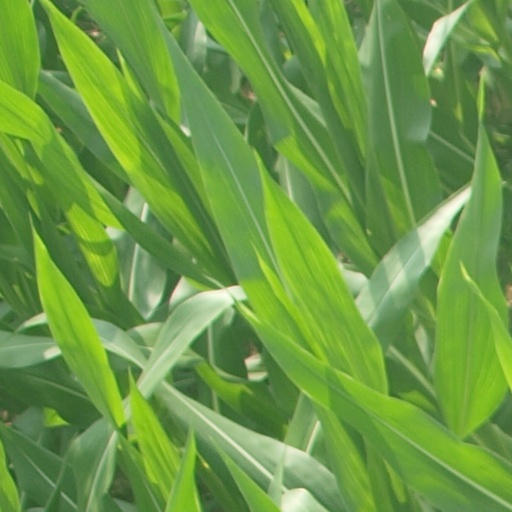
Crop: maize; corn